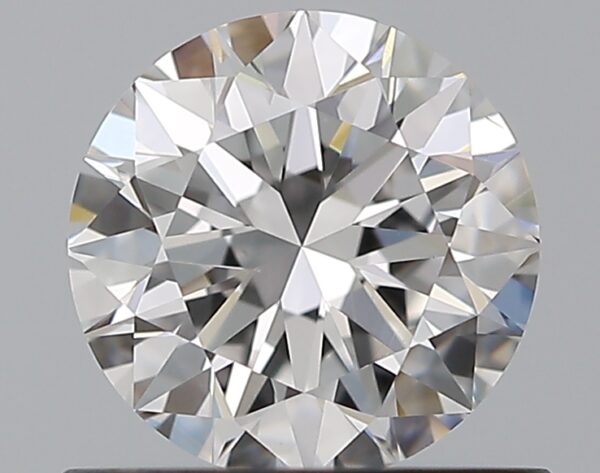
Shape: round
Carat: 0.7
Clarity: VS2
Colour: D
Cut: EX
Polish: EX
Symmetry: EX
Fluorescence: N
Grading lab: GIA
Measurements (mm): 5.68 x 5.69 x 3.51